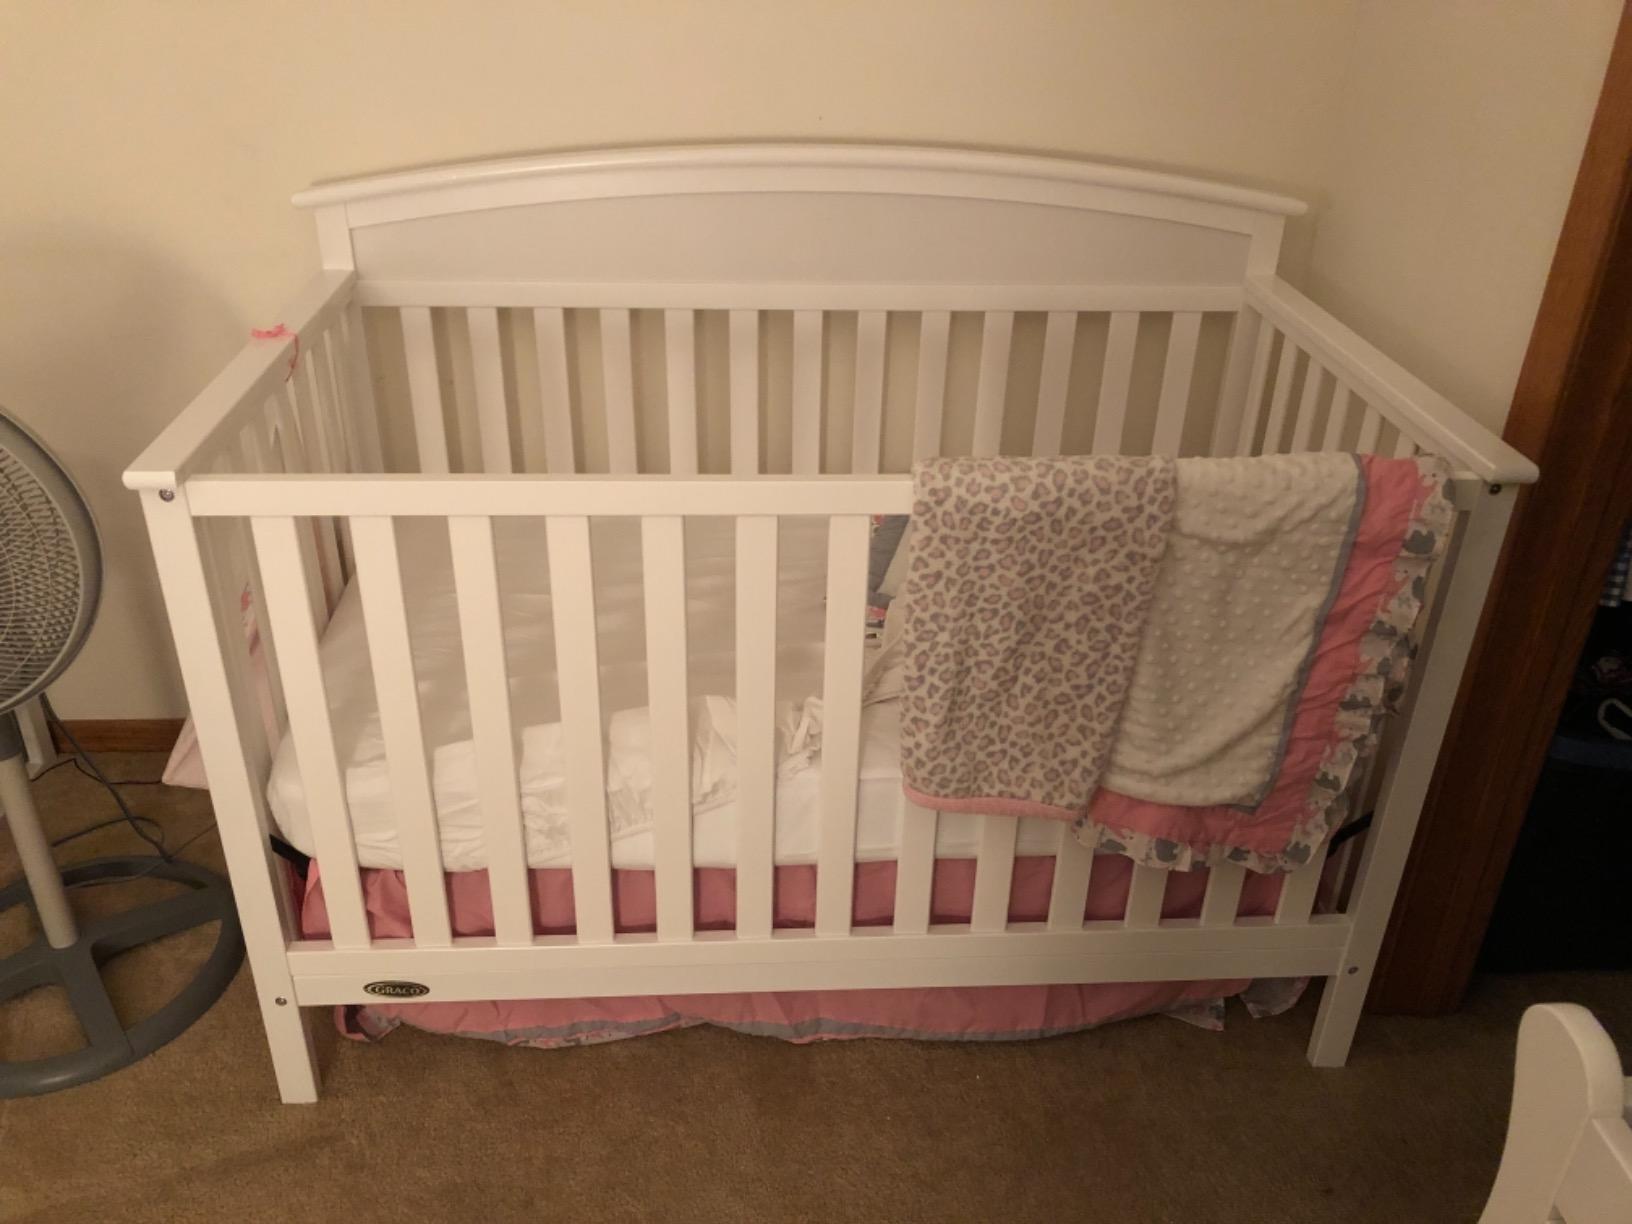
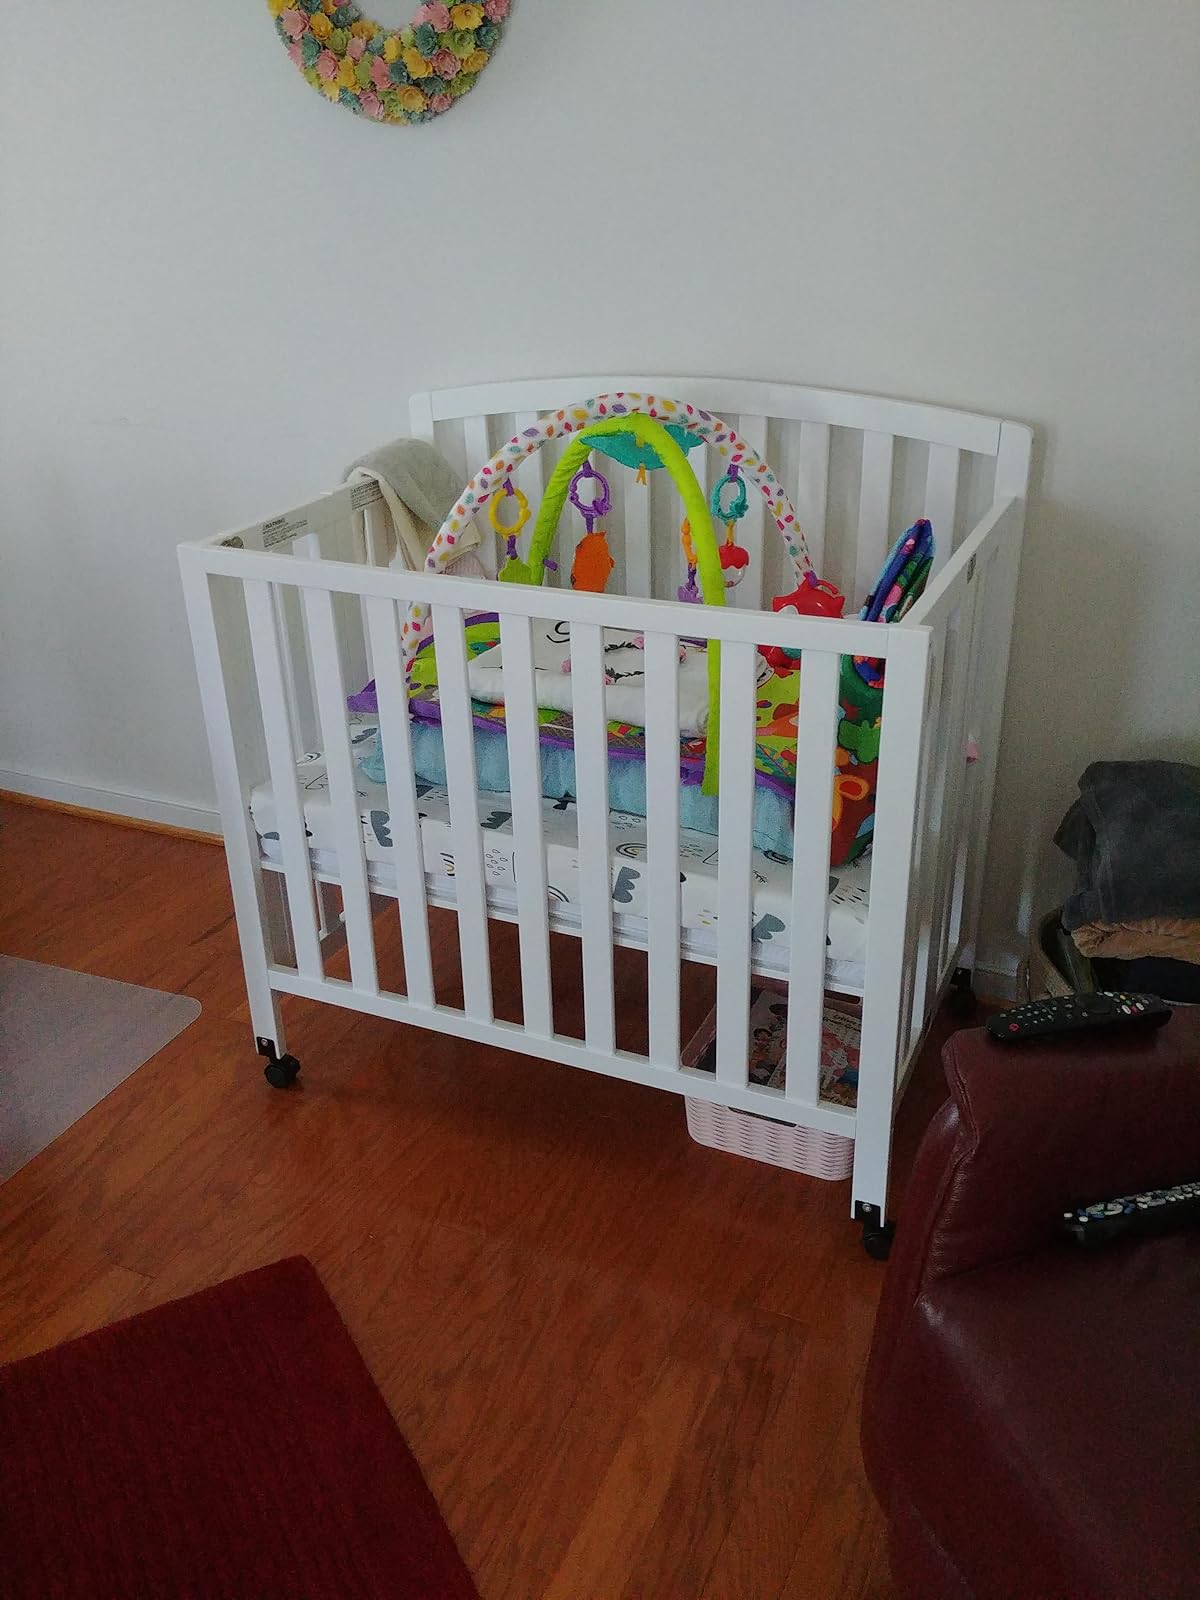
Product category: products_crib
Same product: no